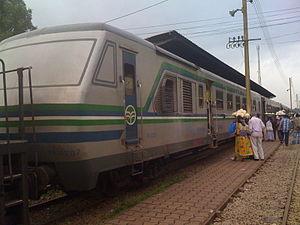
Wagon de luxe pour le transport des voyageurs de la STIB (ex-sitarail), Côte d'Ivoire, Burkina Faso
Le transport en Côte d'Ivoire est un domaine où le pays s'est illustré. Les infrastructures de transports sont largement plus développées que dans les autres pays de l’Afrique de l'Ouest, malgré une crise qui a empêché leur entretien régulier ou leur développement.